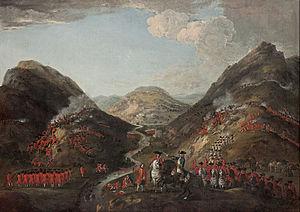
William Murray, marquis de Tullibardine était un noble écossais et jacobite qui a pris part aux rébellions de 1715, 1719 et 1745.
1719 est une année commune commençant un dimanche.